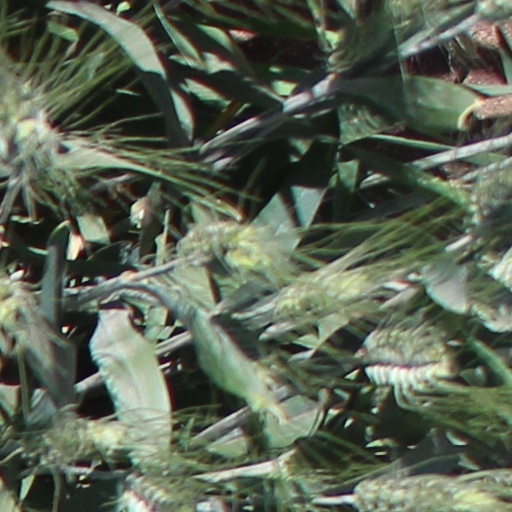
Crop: wheat